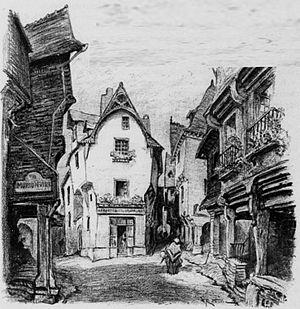
Vitré
L’histoire de Vitré, la question des origines de la ville, de son développement, de ses fortifications et de son évolution au cours de la période médiévale puis moderne ont passionné les érudits et les chercheurs. Vitré fait ainsi l'objet de nombreux travaux historiques depuis Arthur de La Borderie qui jette les bases d'une historiographie vitréenne encore tenace.
Vitré /vi.tʁe/ est une commune française située dans le département d'Ille-et-Vilaine. Ses habitants sont les Vitréens et les Vitréennes. La ville comptait 18 037 habitants en 2017, ce qui en fait la 14ᵉ plus grande ville de la région et la 522ᵉ de France. Elle est au cœur de la communauté d'agglomération de Vitré Communauté.
Albert Jules Alexis Robida, né à Compiègne le 14 mai 1848 et mort à Neuilly-sur-Seine le 11 octobre 1926, est un illustrateur, caricaturiste, graveur, journaliste et romancier français.